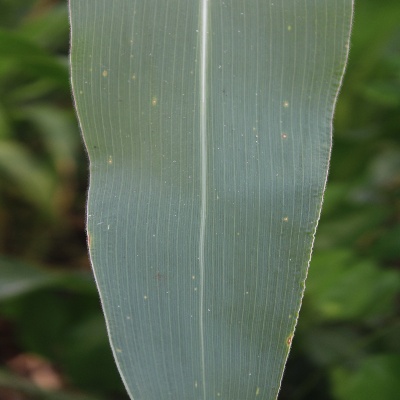
Crop: Maize
Condition: leaf spot